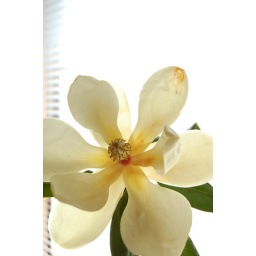
from a tree in our campground, on my little bistro table in my house.